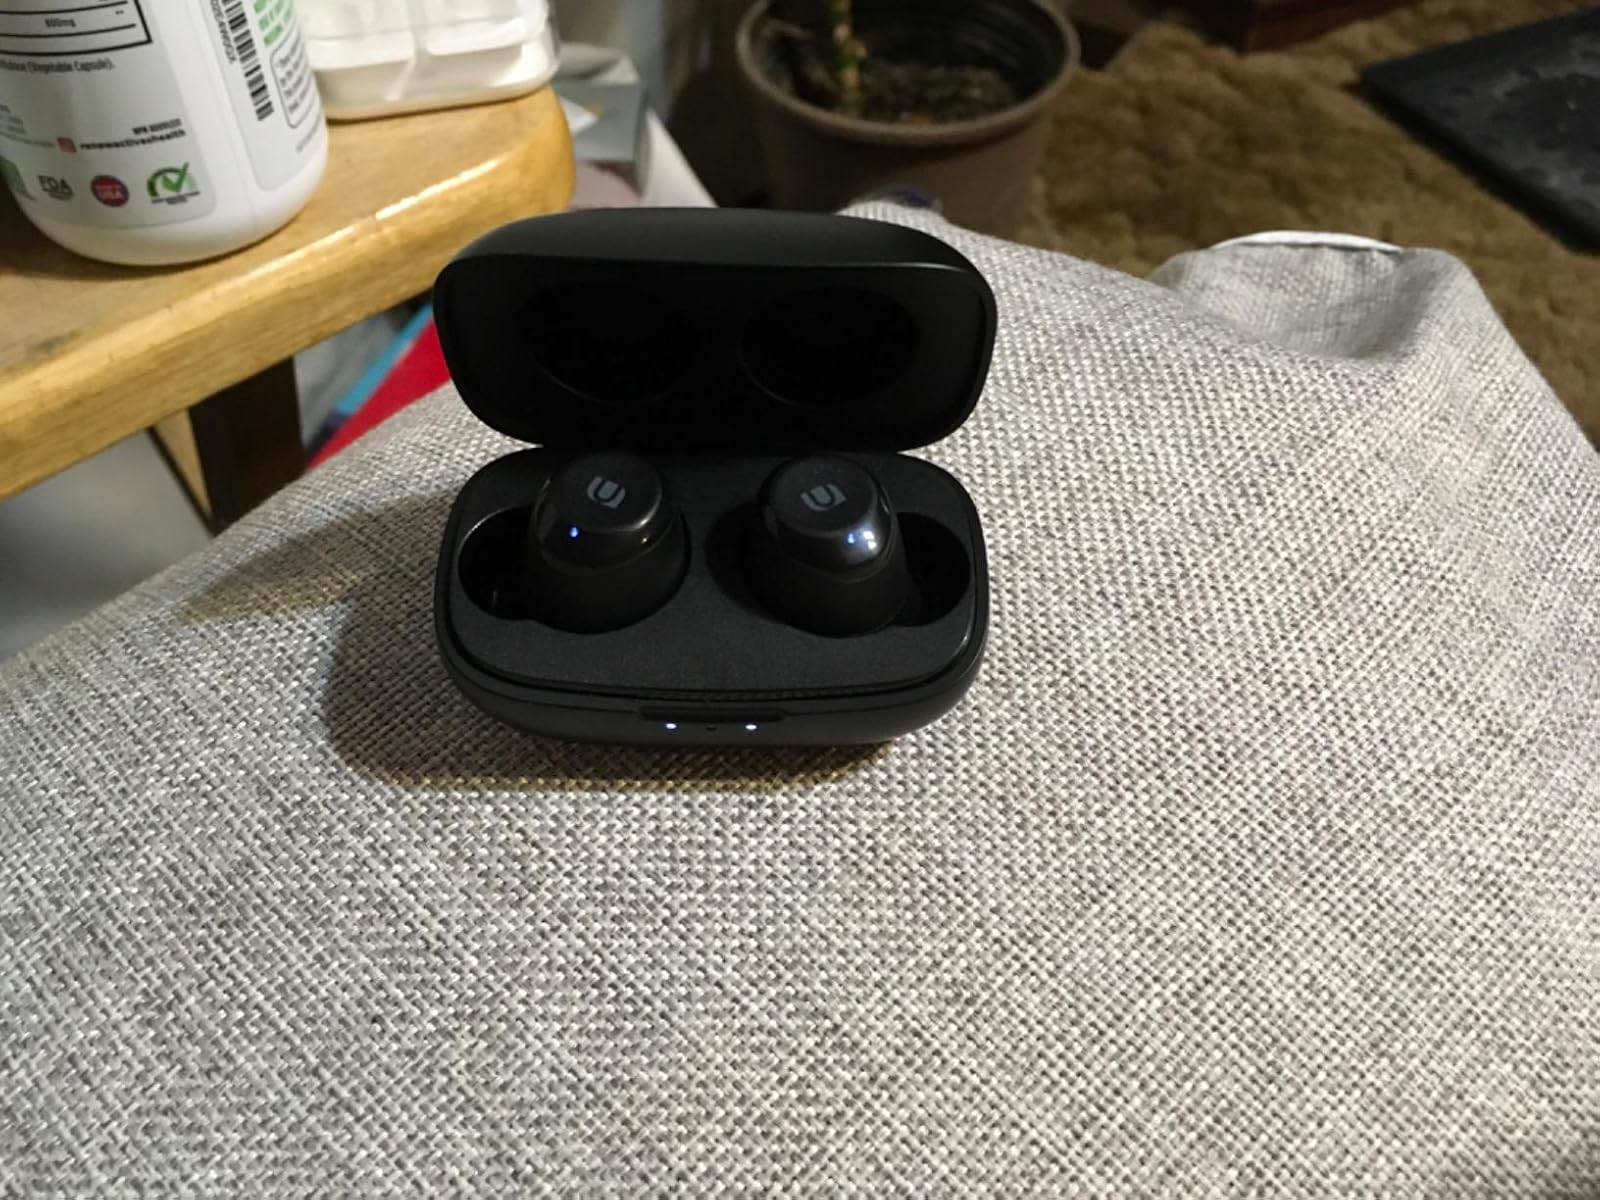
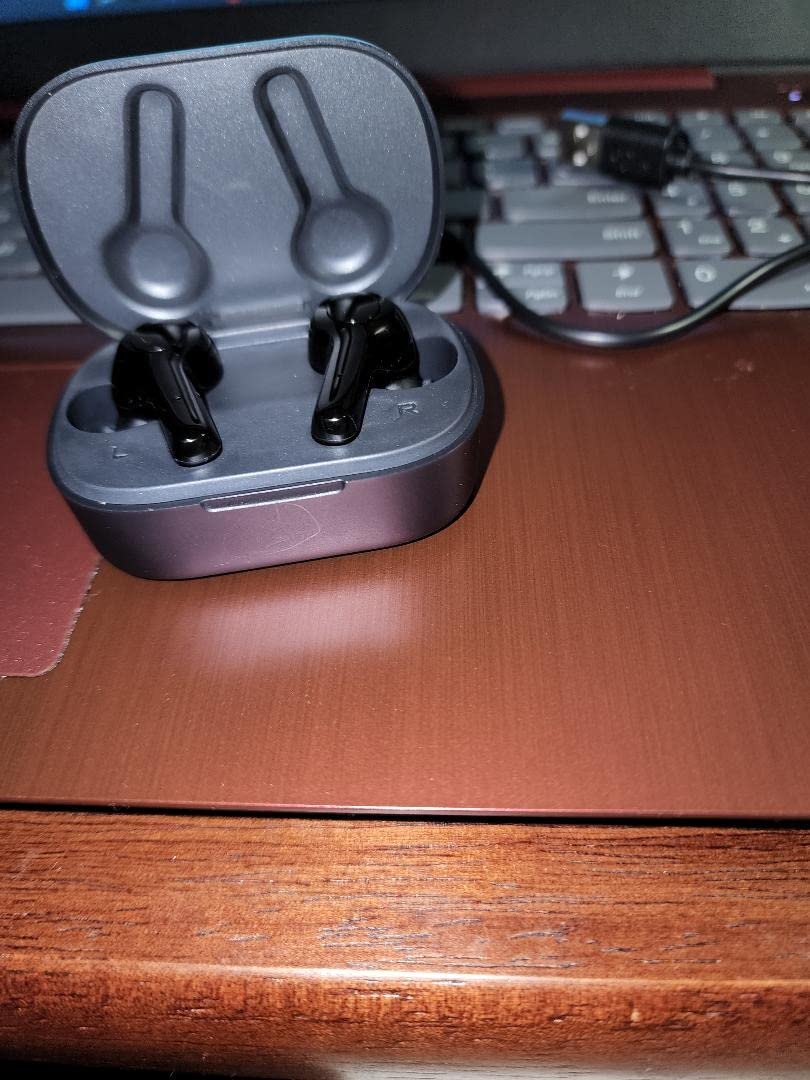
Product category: earbuds
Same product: no